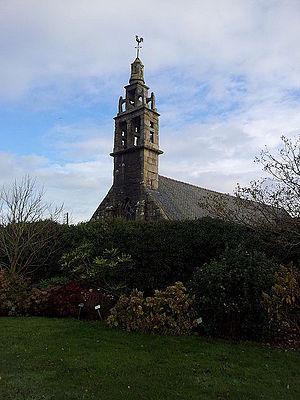
Clocheton de la chapelle de Guiquelleau, Le Folgoet, France
La chapelle de Gicqueleau ou Guicquelleau ou Guiquelleau est située sur la commune du Folgoët. Elle constitue un carrefour avec les communes avoisinantes : Saint-Frégant, Kernoues. Elle est inscrite à l'inventaire des monuments historiques depuis 1975.